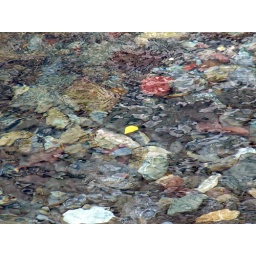
Lots of colorful rocks in the creek at Red Rock Canyon. Waterton National Park, Alberta